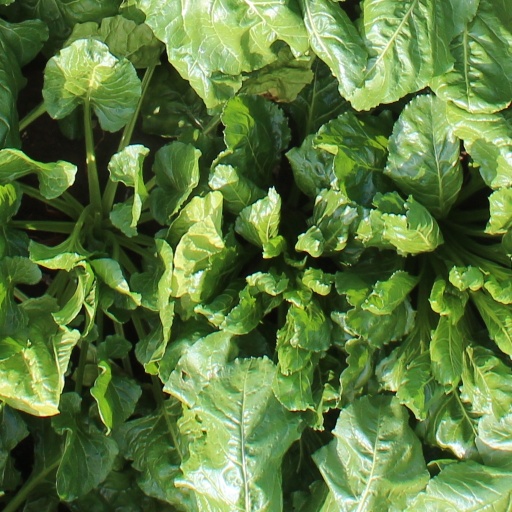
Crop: sugar beet